The Ann Sothern Show

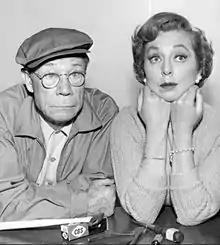
Guest star Joe E. Brown and Ann Tyrrell (1960)

The series was filmed at Desilu Studios though not in front of a live studio audience like most other Desilu sitcoms of the era. Sothern reportedly did not like to perform comedy in front of an audience, and thus, a laugh track was used throughout the show's run. Some episodes featured a disclaimer during the end credits reading "Audience Reaction Technically Produced". Sothern and her sister, Bonnie Lake, wrote the series' theme song "Katy".